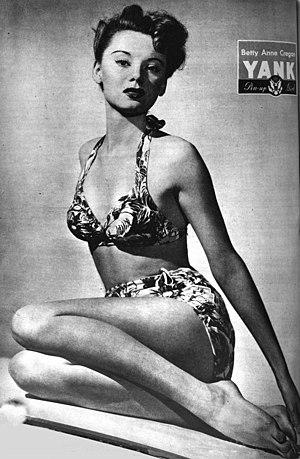
La Kustom Kulture est un mouvement venu des États-Unis qui rassemble toute la culture du hot rodding, du rockabilly, des fifties de la customisation de voitures et de motos anciennes, des pin-up, ainsi qu'un certain style de vie, de façon de s'habiller et d'art.